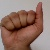
The image shows a hand gesture representing the letter 'A' in Indian Sign Language.